History of the Later Roman Empire

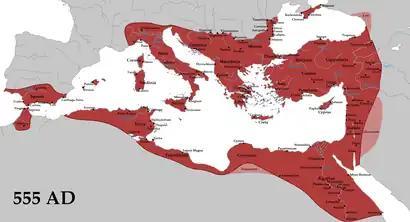
The Roman Empire aroun 555

As Zeno outlived his two sons, his death caused a succession crisis in April 491. His brother Longinus could claim the throne, but the high-ranking officials despised him. On their intervention the widowed Ariadne chose an elderly court official, Anastasius I Dicorus, as her second husband and the new emperor. He exiled Longinus to Egypt, and his troops crushed a revolt by Longinus' supporters in Isauria. Popular riots and street-fighting between the fans of two racing teams, the Greens and the Blues, caused much destruction in Constantinople. The Lower Danube remained barely defended, enabling Hunnic, Bulgar and Slavic groups to make frequent pillaging raids against the Balkan provinces. In the east, Arabs raided Syria and Palestine, and the Sassanian king Kavad I demanded a tribute from Anastasius in 502. Anastasius refused, but after years of mutual invasions, promised to pay a symbolic yearly tribute of 36,900 . He died on 8 July 518. Two days later, the Senate elected the Latin-speaking commander of the palace guard Justin I emperor. He summoned his relatives to the imperial court and appointed Illyrians to high offices. In Italy, Theoderic discovered that Roman senators entered into correspondence about the restoration of Roman rule and had them arrested for treason in 523. His , or master of offices, Boethius were among the suspects, and Theoderic had him executed. The Christian kings of the Caucasian Lazica and Iberia sought Justin's protection against the Sassanians. In retaliation, Kavad I resumed the war against the Romans.